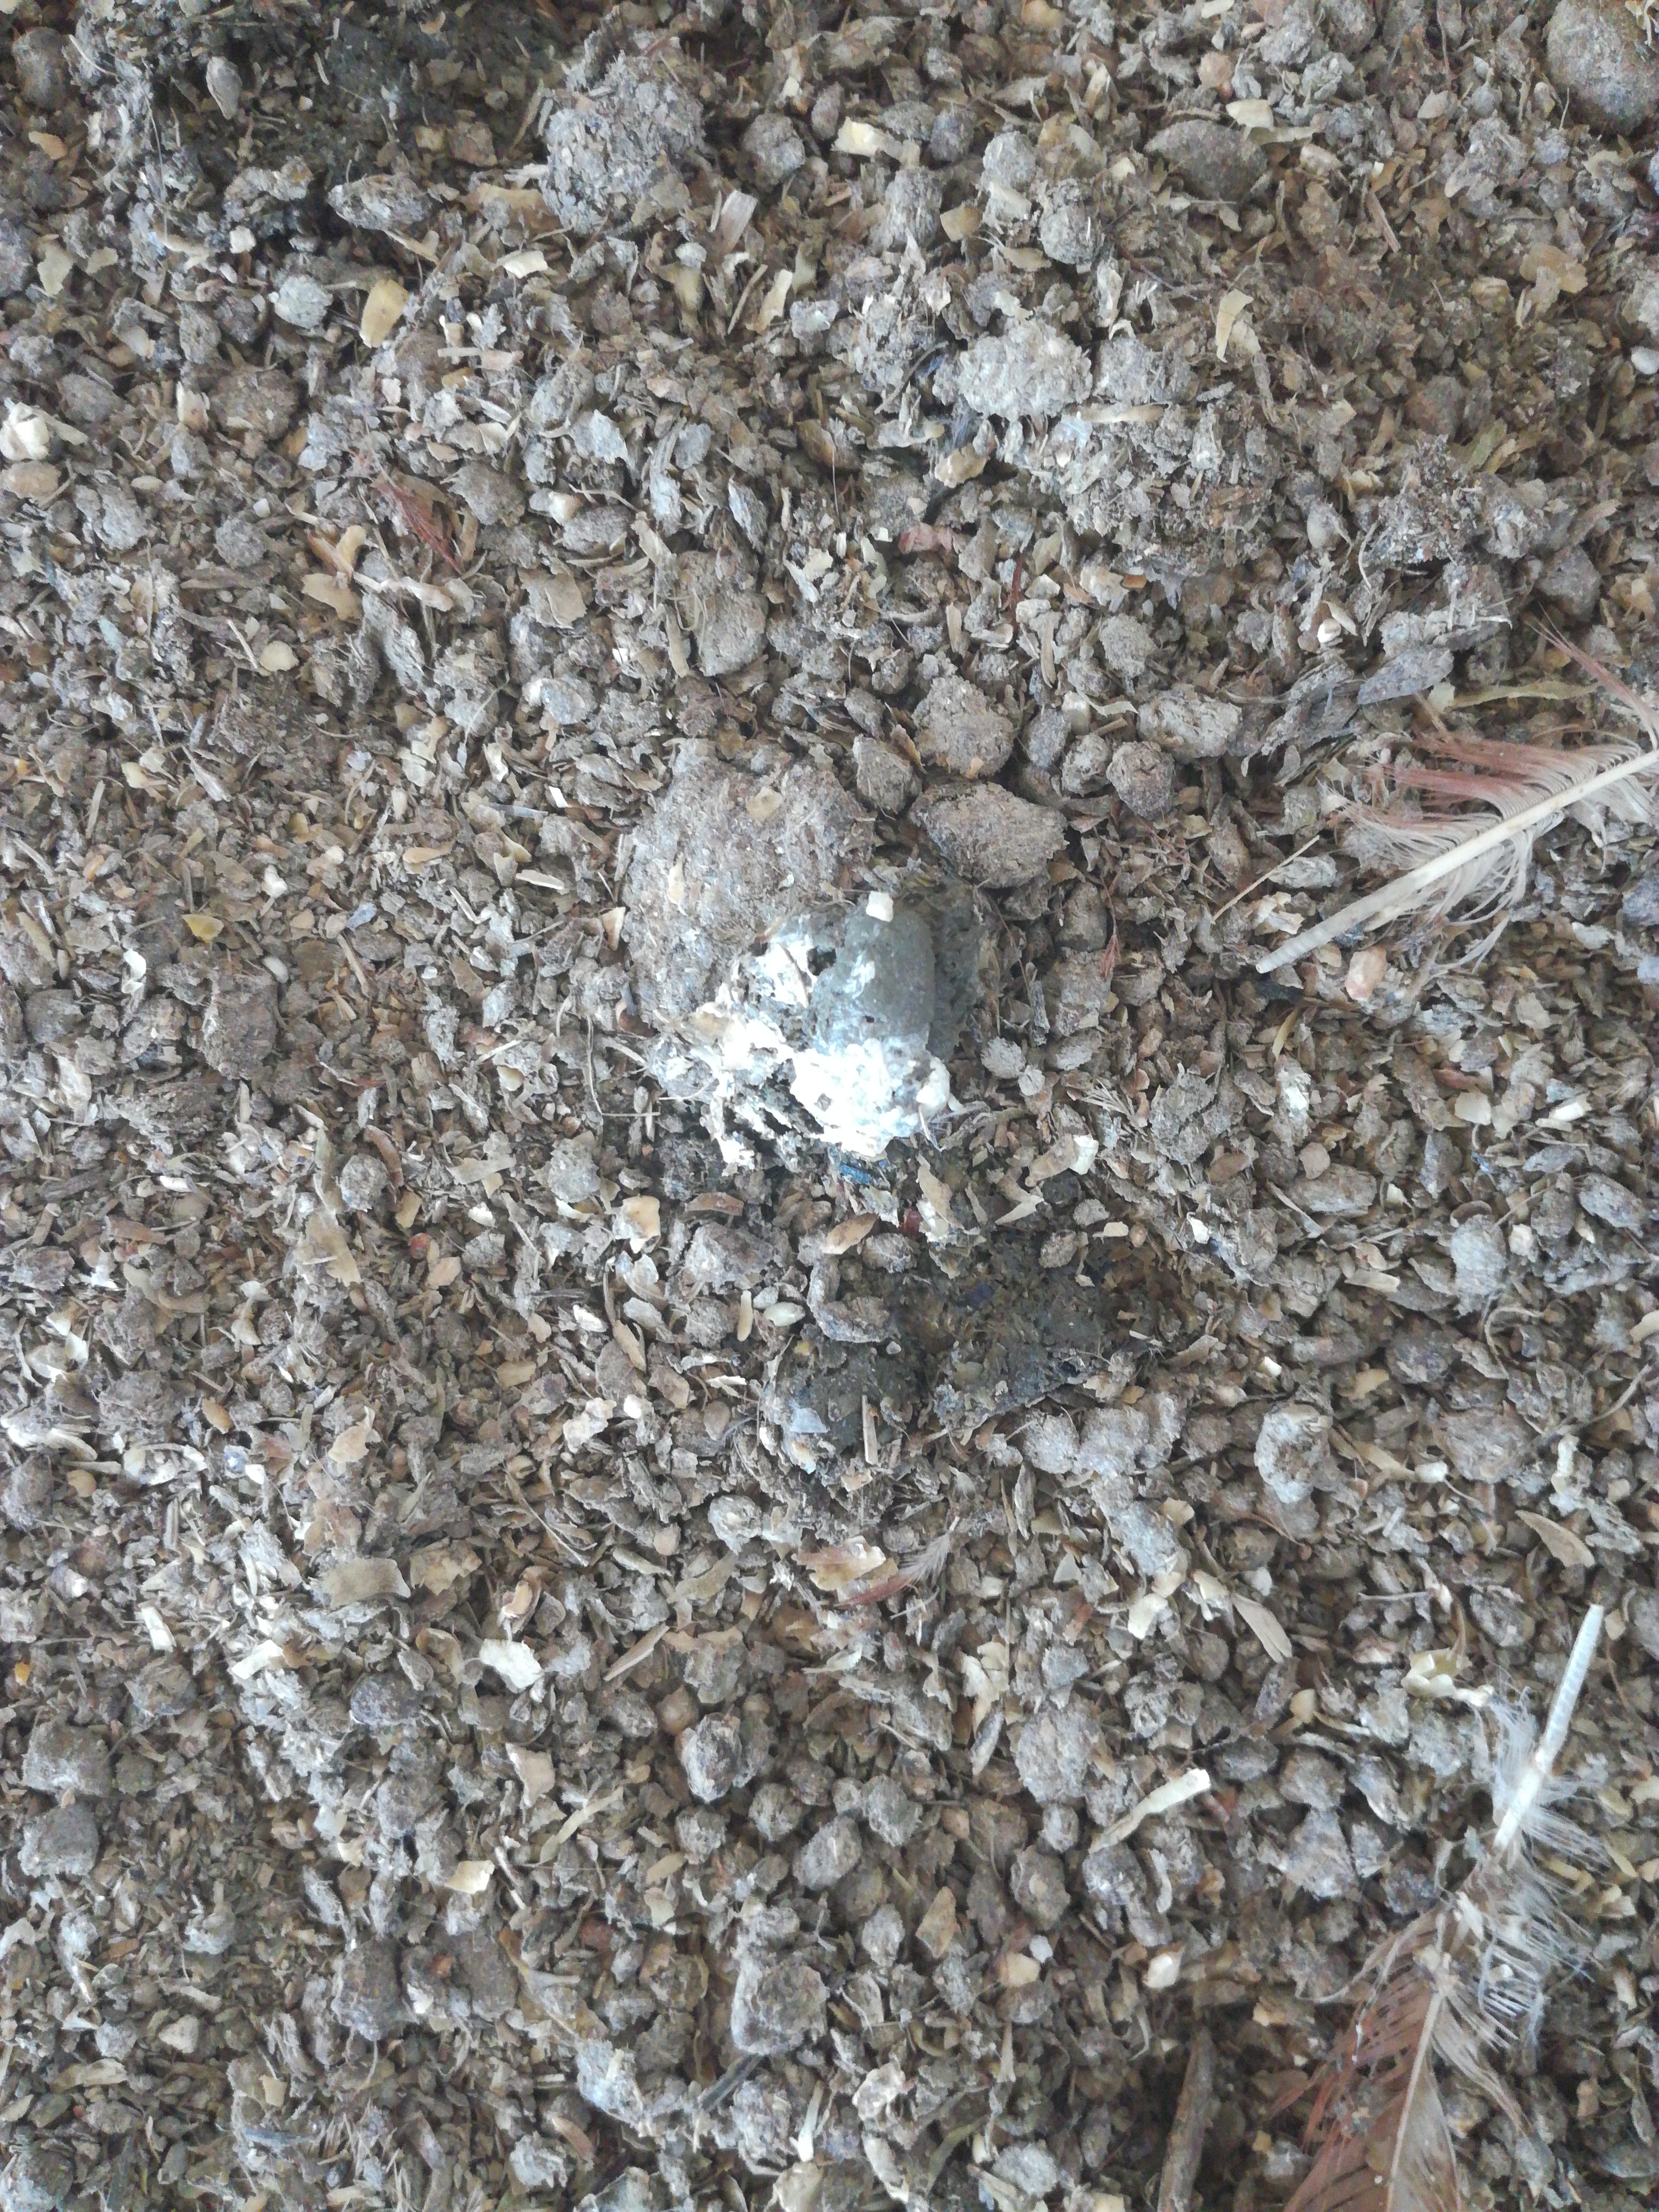
PCR-confirmed diagnosis: Healthy